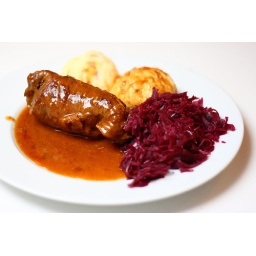
Light/Strobist: A Soligor 420Z Flash above the cam, bounced on a white wall on the left.